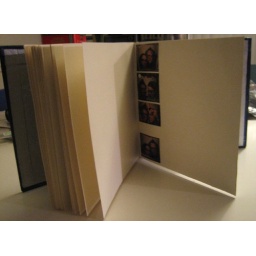
book and box completely constructed by hand. by noska and me.